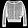
Label: Pullover